MacGregor 25

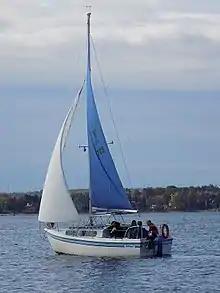
MacGregor 25 with fractional rig

Designed by Roger MacGregor, the MacGregor 25 is a small recreational keelboat, built predominantly of fiberglass, with wood trim. It has a fractional sloop masthead sloop rig, a transom-hung rudder and a fixed stub keel with a centerboard. It displaces and carries of ballast.